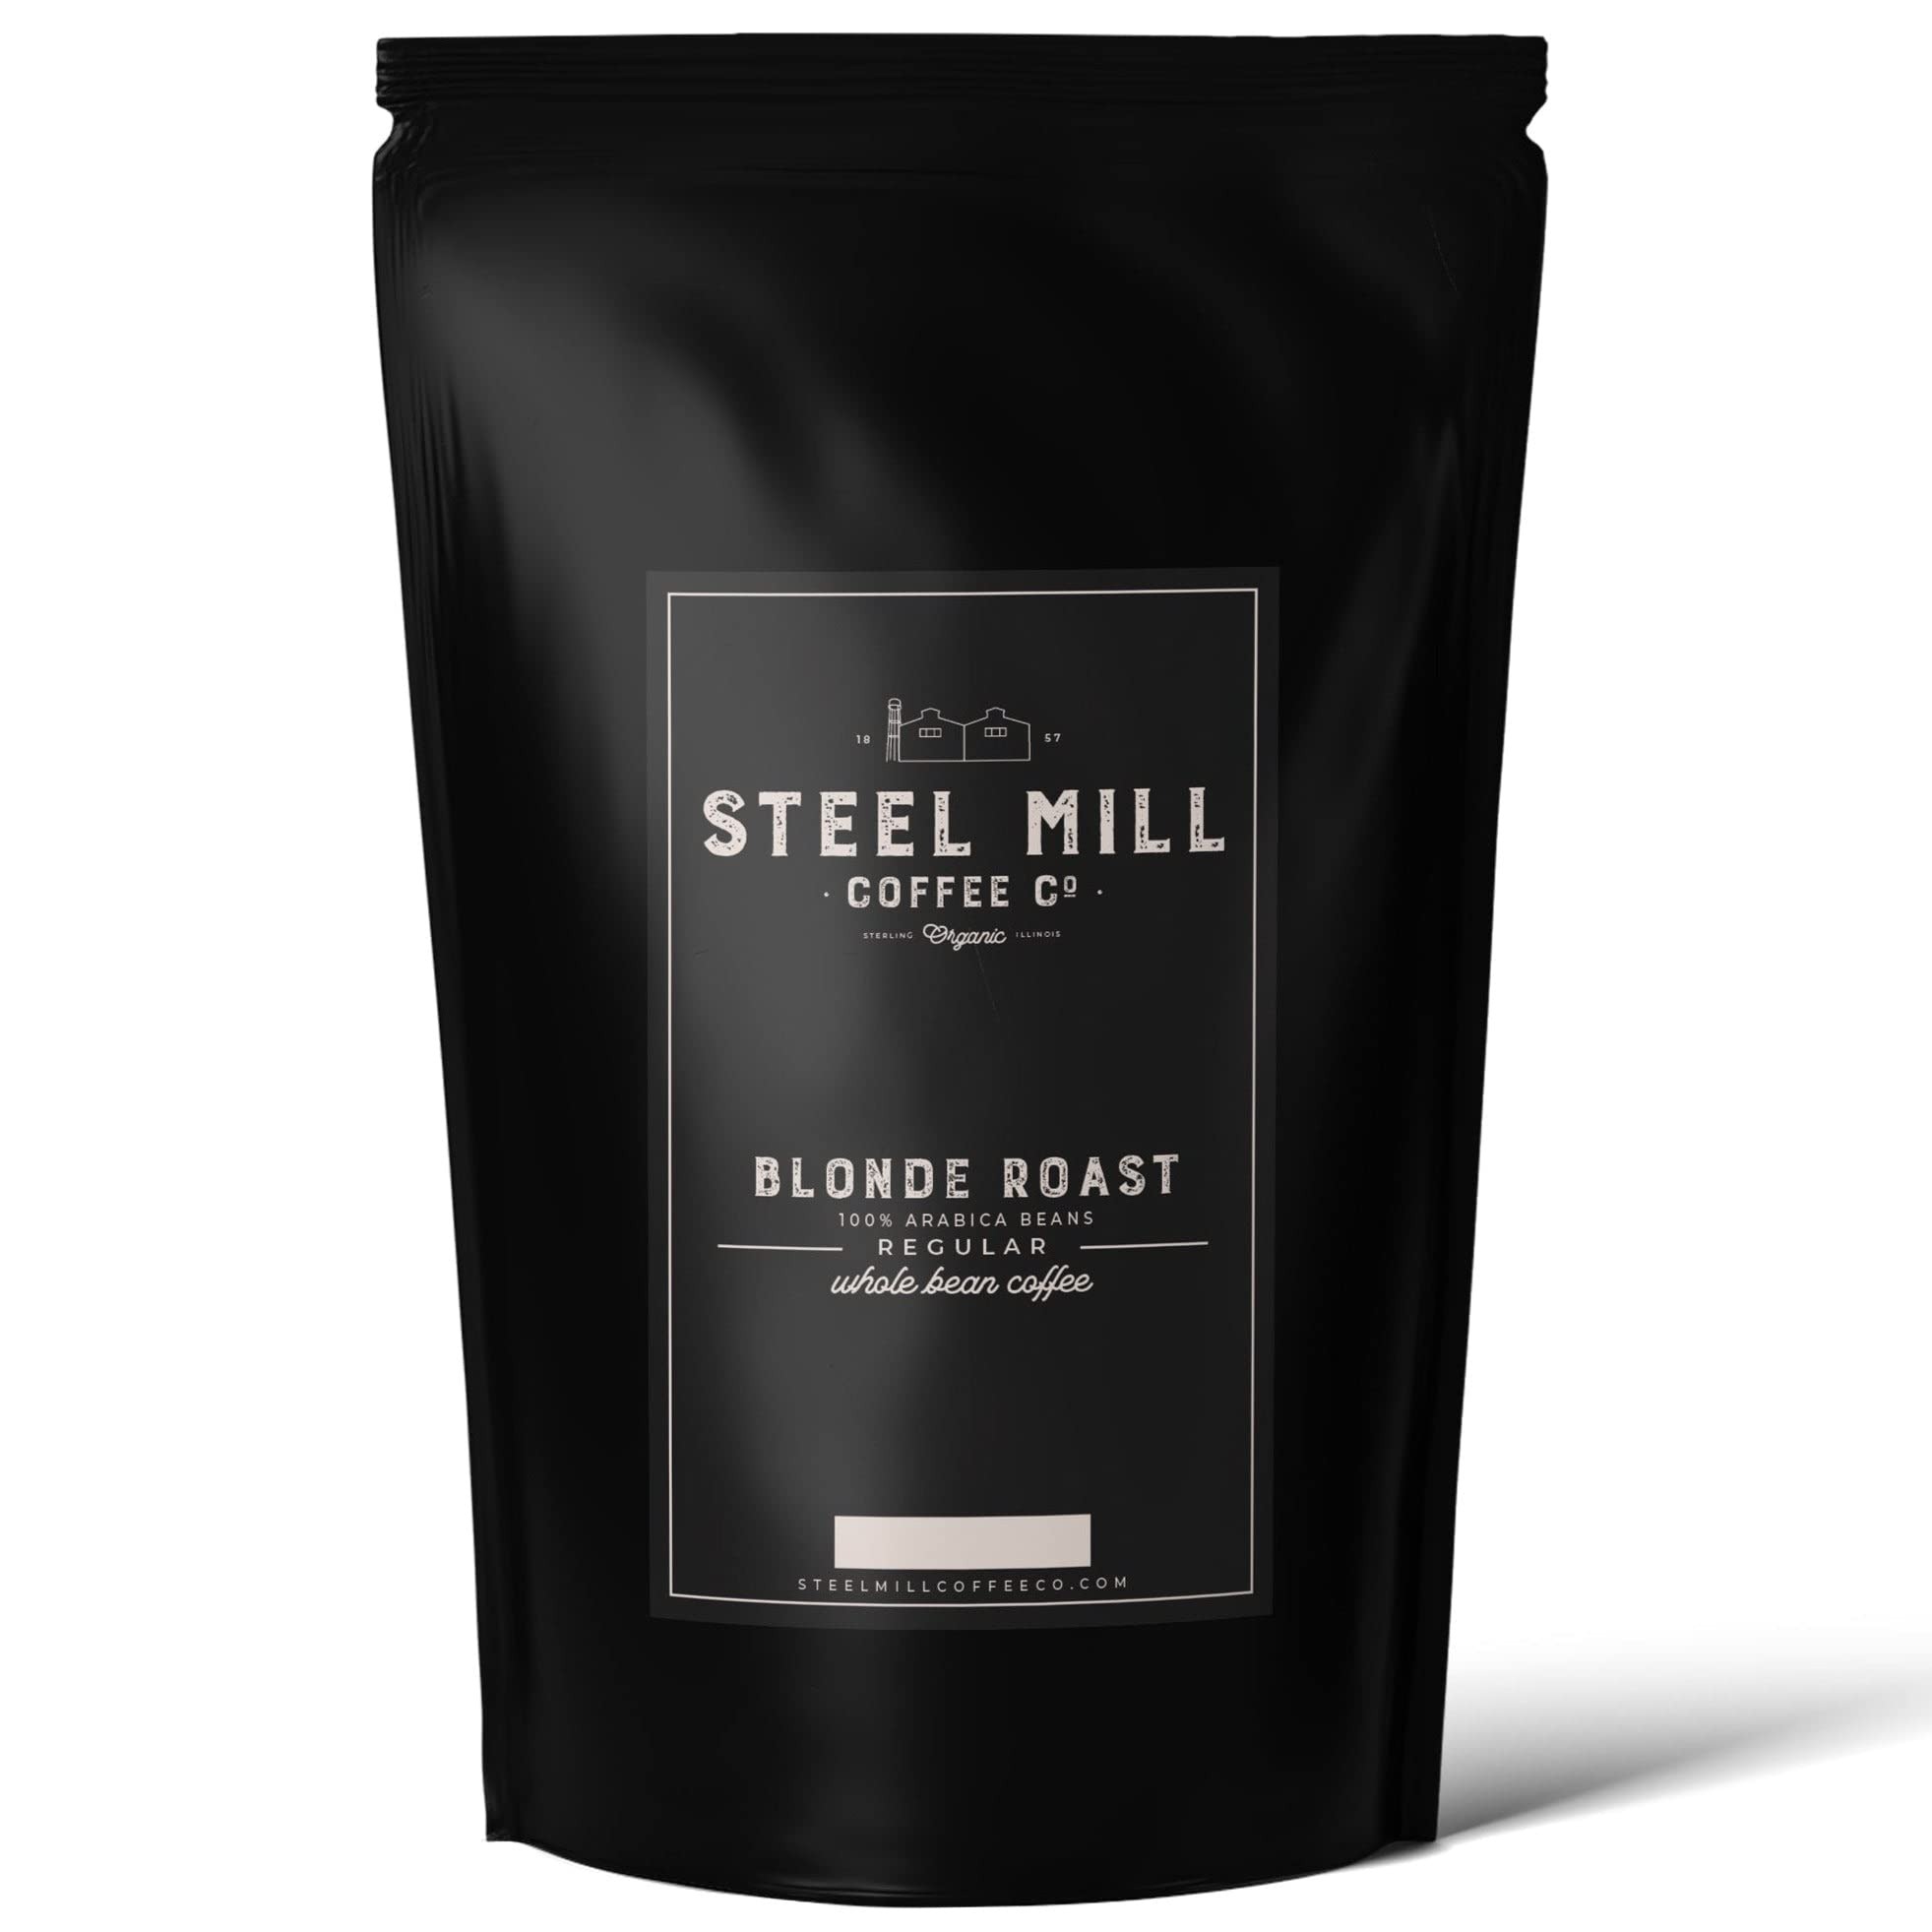
Item Name: Steel Mill Coffee Co. | Blonde Roast Single Origin Gourmet Coffee | 12oz Bag | Ground | Light Roast | Colombian Beans | 100% Arabica Beans
Bullet Point 1: Light Roast, Big Personality – Bold aromas of brown sugar, nougat, and cocoa hit first, followed by juicy red fruit acidity and a creamy honey body. This coffee knows how to keep things interesting.
Bullet Point 2: 100% Colombian Arabica Beans—No Bitterness, No Nonsense – Sourced straight from Colombia for a clean, bright flavor that’ll make you wonder why you ever settled for bitter coffee.
Bullet Point 3: Vegan, Gluten-Free, and Free of Chemicals—Because Why Not? – We ditched the junk. No dairy, no sugar, no weird stuff. Just light roast greatness in every single sip.
Bullet Point 4: Coffee with a Conscience – Responsibly sourced and roasted with care. So, while you enjoy every cup, know it’s good for the farmers and the planet, too. Win-win.
Bullet Point 5: Fresh Grounds, Ready When You Are – Whether it’s drip, pour-over, or French press, this 12oz bag is ground to perfection—so your morning routine stays smooth.
Product Description: Get ready to meet your new favorite morning sidekick. This isn’t just any light roast coffee—it’s single-origin Colombian Arabica goodness, packed with bold aromas and flavors that wake up your taste buds without smacking you over the head. With enticing notes of brown sugar, nougat, and cocoa, plus a hint of juicy red fruit acidity, every sip delivers a smooth, well-balanced experience that’s as complex as it is easygoing. And thanks to its creamy, honey-like body, you’ll wonder why you ever drank anything else. Crafted with care, this 100% Arabica bean coffee comes directly from Colombia, ensuring a fresh and flavorful brew with none of the bitterness you get from lesser beans. Light but packed with personality, it’s smooth enough for pour-over, drip, or French press—however you like to brew, it plays well with all styles. We’re serious about great coffee—just not too serious. That’s why we’ve ditched the weird additives. Vegan? Check. Gluten-free? Yep. No sugar or dairy? Absolutely. You deserve coffee without the fluff—just pure beans roasted to perfection. At Steel Mill Coffee Co., we believe in coffee without compromises—for the farmers, for the planet, and for you. That’s why all of our beans are responsibly sourced and roasted in small batches to lock in maximum flavor. Each bag is hand-packed to order and sent directly to your door—because fresh coffee should stay fresh, not sit on a shelf. So if you’re looking for a light roast that’s full of flavor (and a little attitude), this Blonde Roast Colombian Arabica has your back. It's smooth, bright, and ready to fuel your day—whether that means crushing meetings or binge-watching your favorite show.
Value: 12.0
Unit: Ounce

Price: 13.99